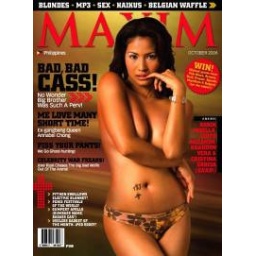
I assisted KC Leyco in styling the girl next door page.